Rodrigo (opera)

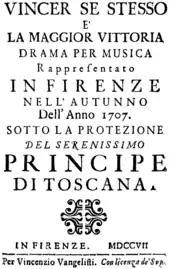
title page of the libretto

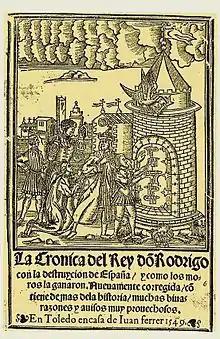
Titlepage of "La Crónica del rey don Rodrigo" ("The Chronicle of the Lord King Roderic") published by Juan Ferrer (1549), recounting the legendary deeds of Rodrigo

Rodrigo (HWV 5) is an opera in three acts composed by George Frideric Handel. Its original title was "Vincer se stesso è la maggior vittoria" ("To overcome oneself is the greater victory"). The opera is based on the historical figure of Rodrigo, the last Visigothic king of Spain. The libretto was based on Francesco Silvani's "II duello d'Amore e di Vendetta" ("The conflict between love and revenge"). Dating from 1707, it was Handel's first opera written for performance in Italy, and the first performance took place in Florence late in 1707.